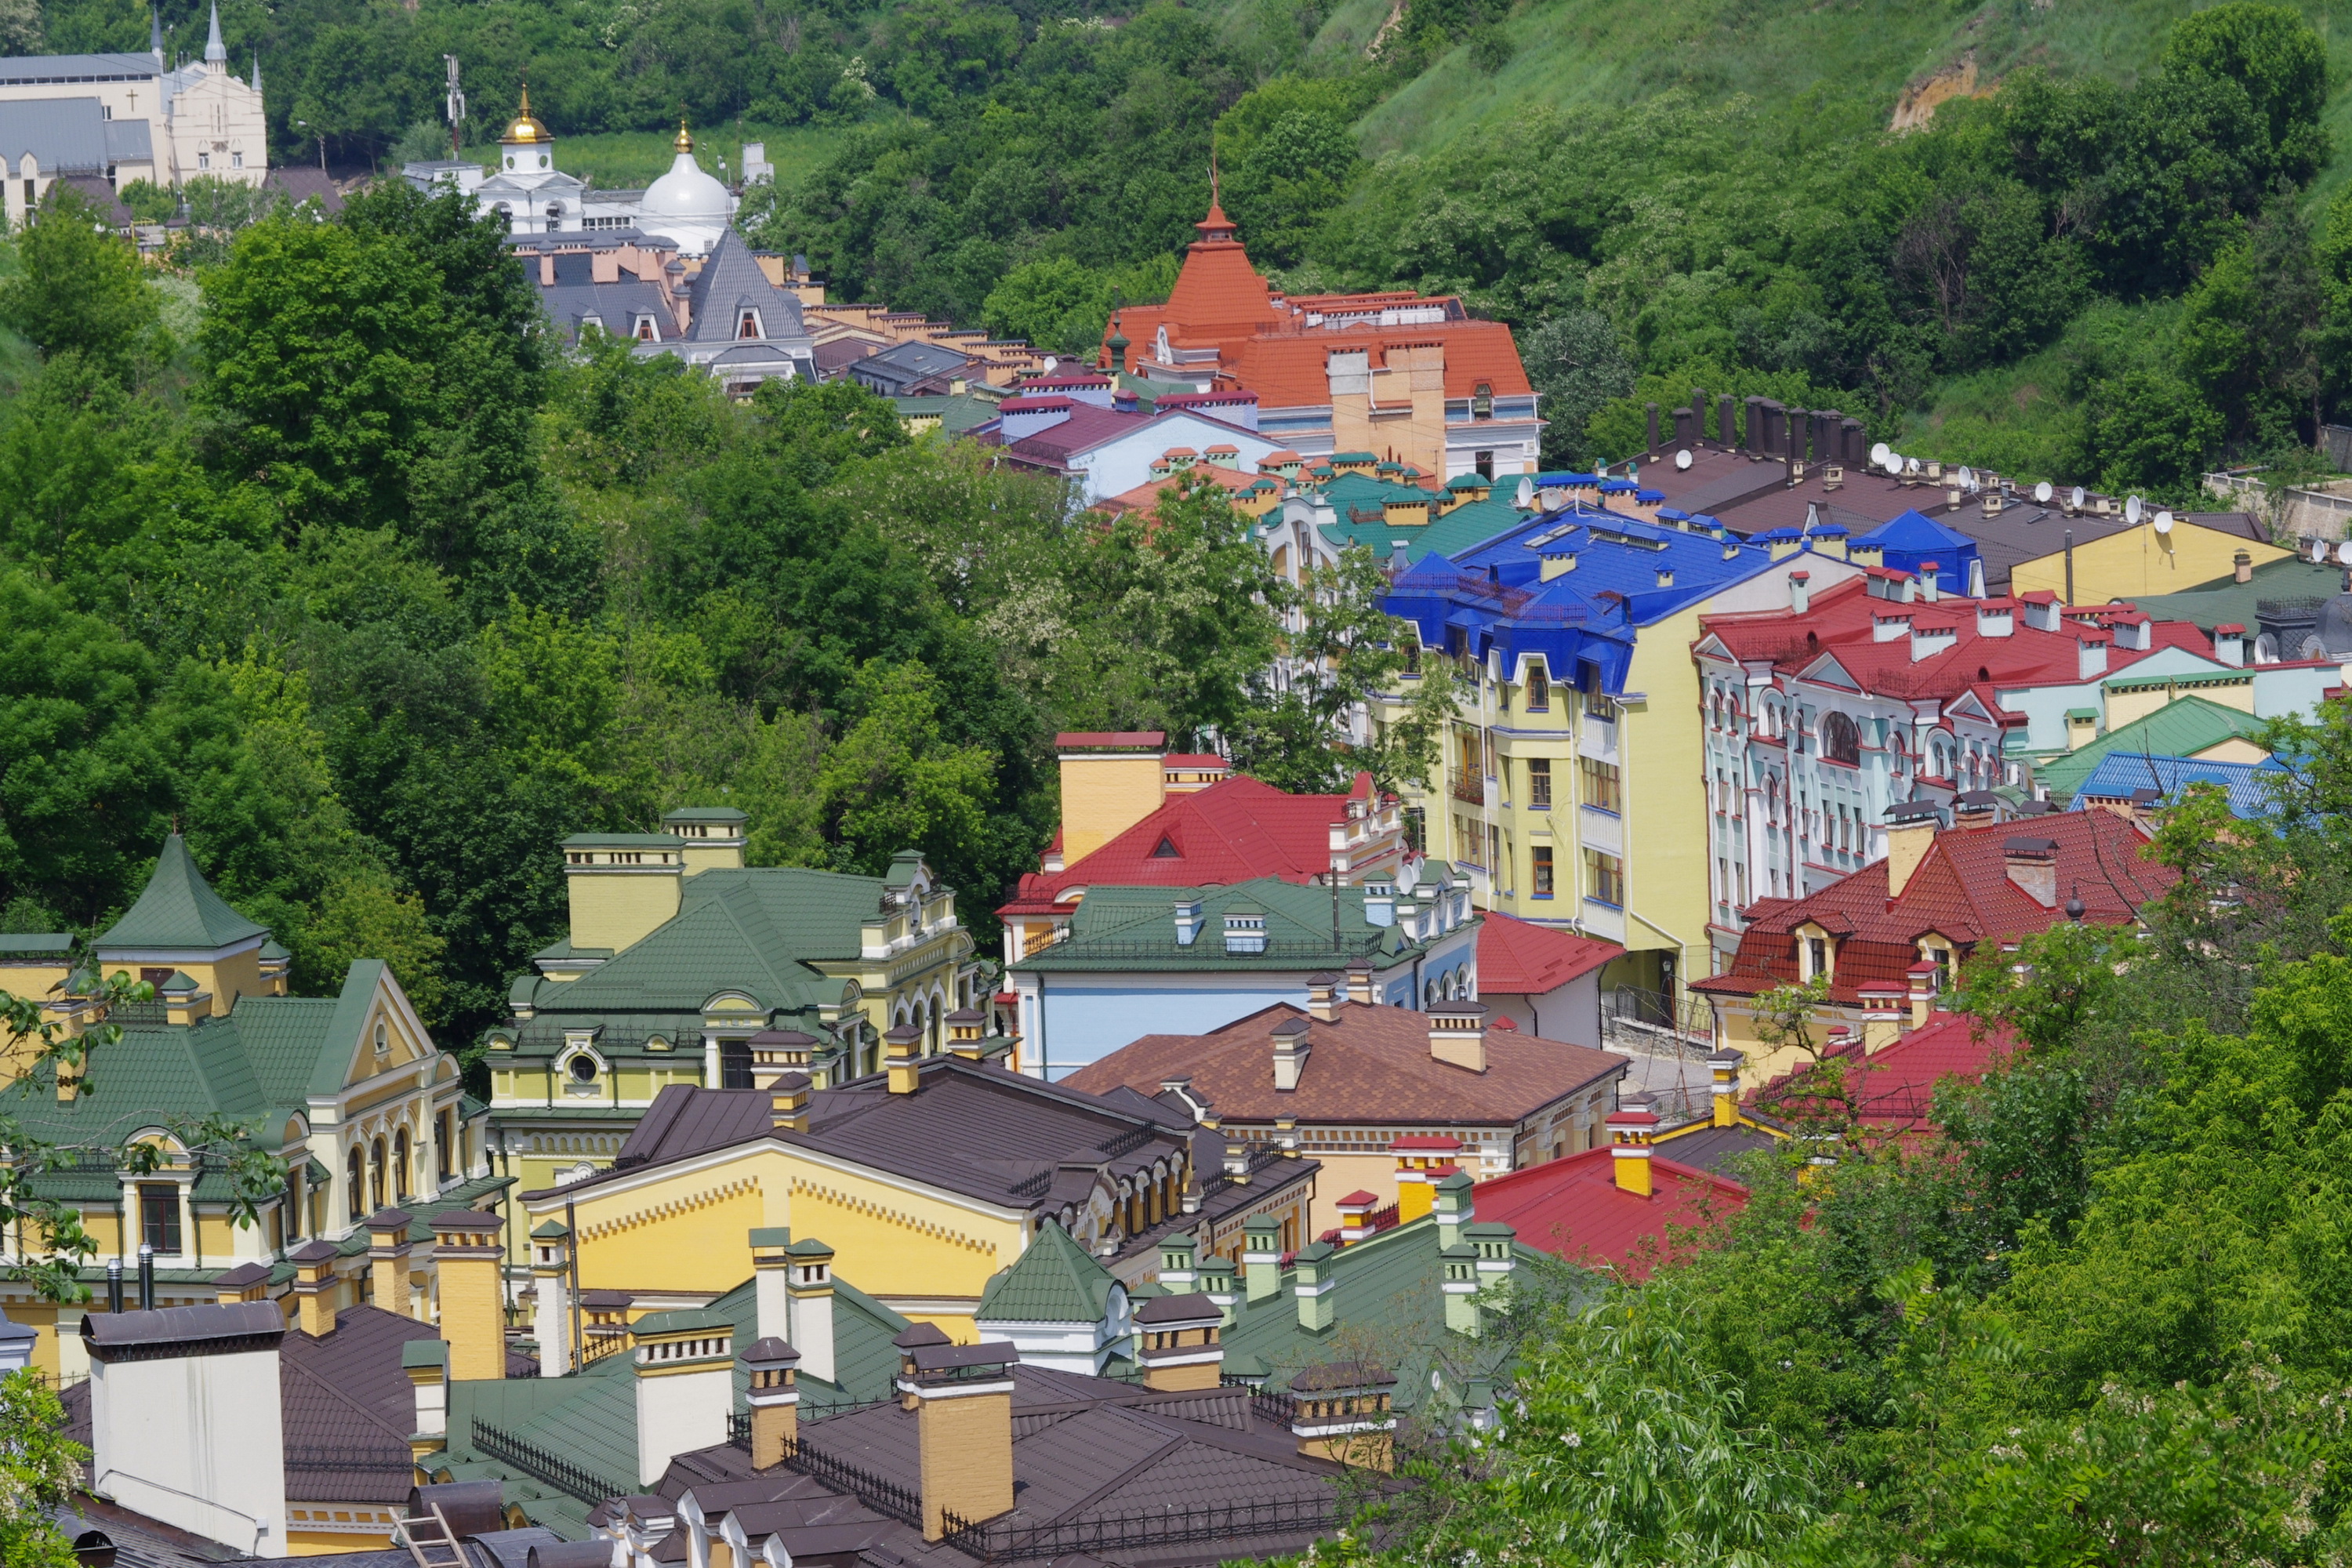
landscape, tree, town, building, village, cathedral, resort, estate, kiev, neighbourhood, sity, bird's eye view, residential area, geographical feature, human settlement